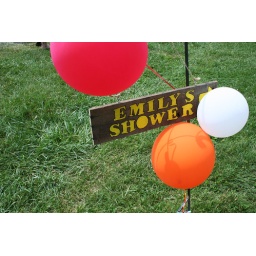
rustic wooden sign made by the maid of honor and father of the bride